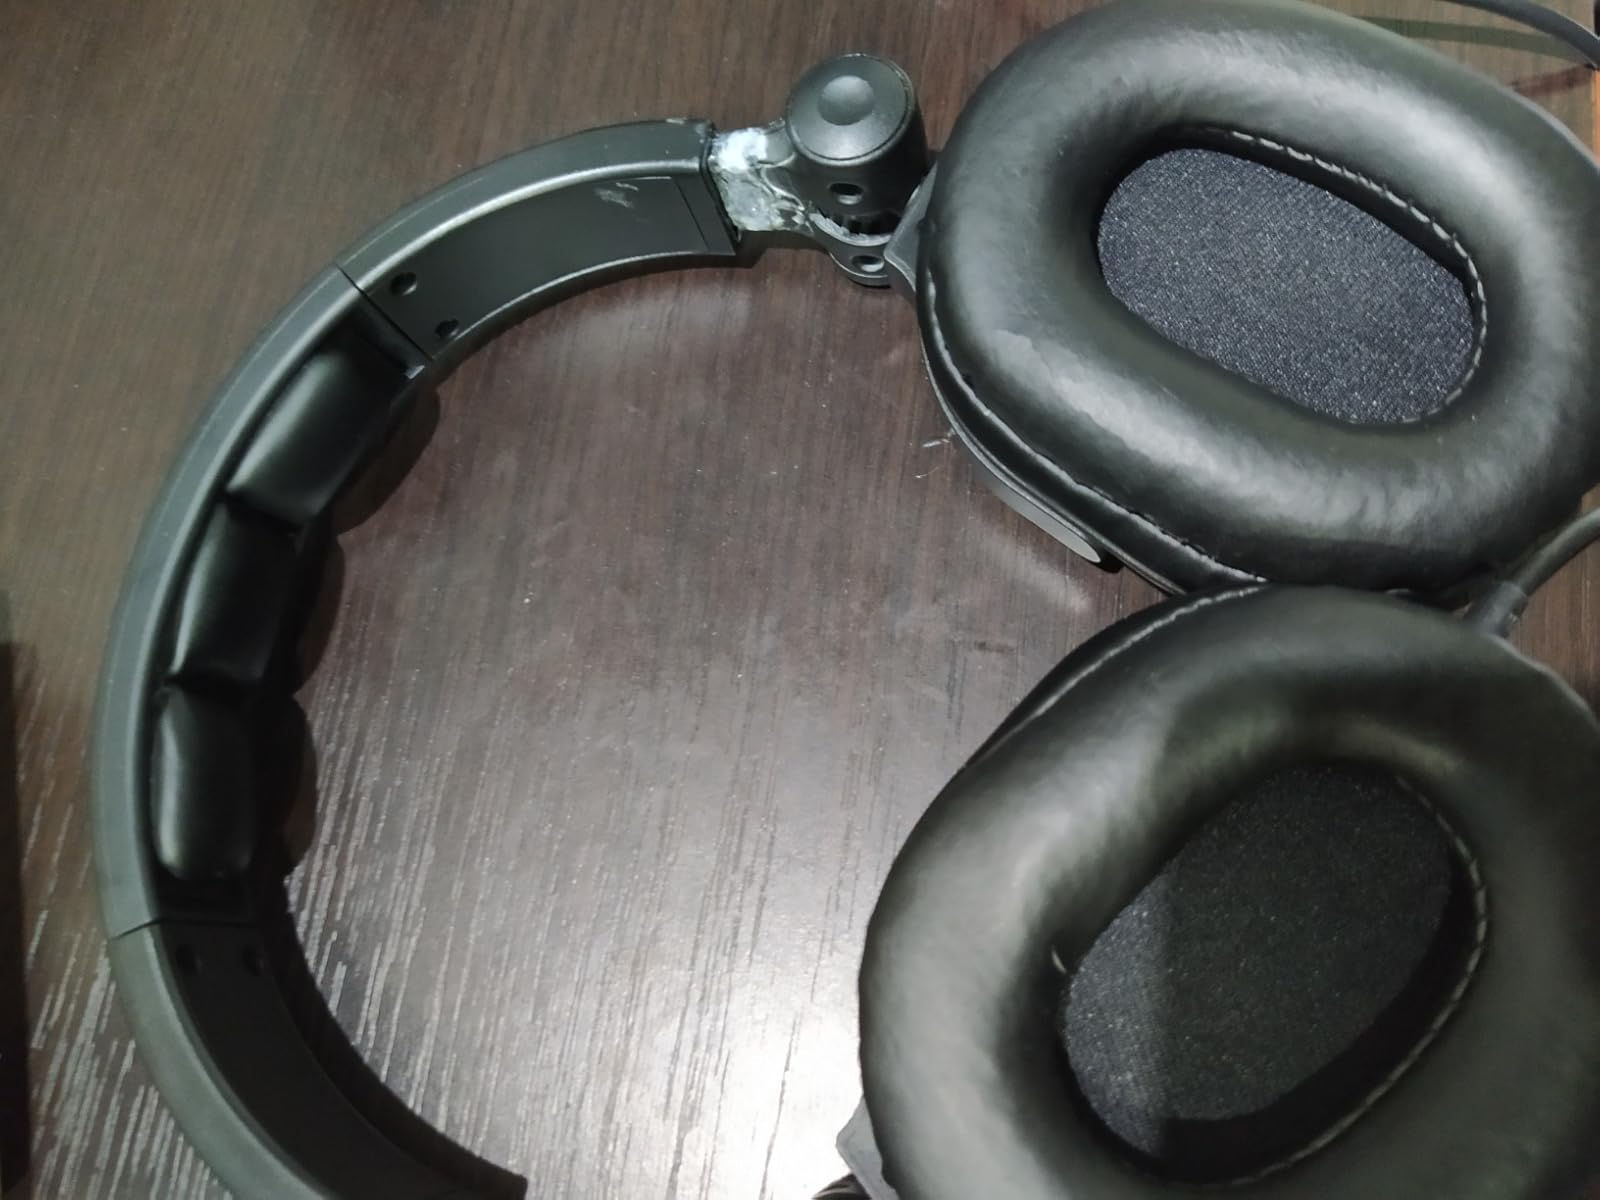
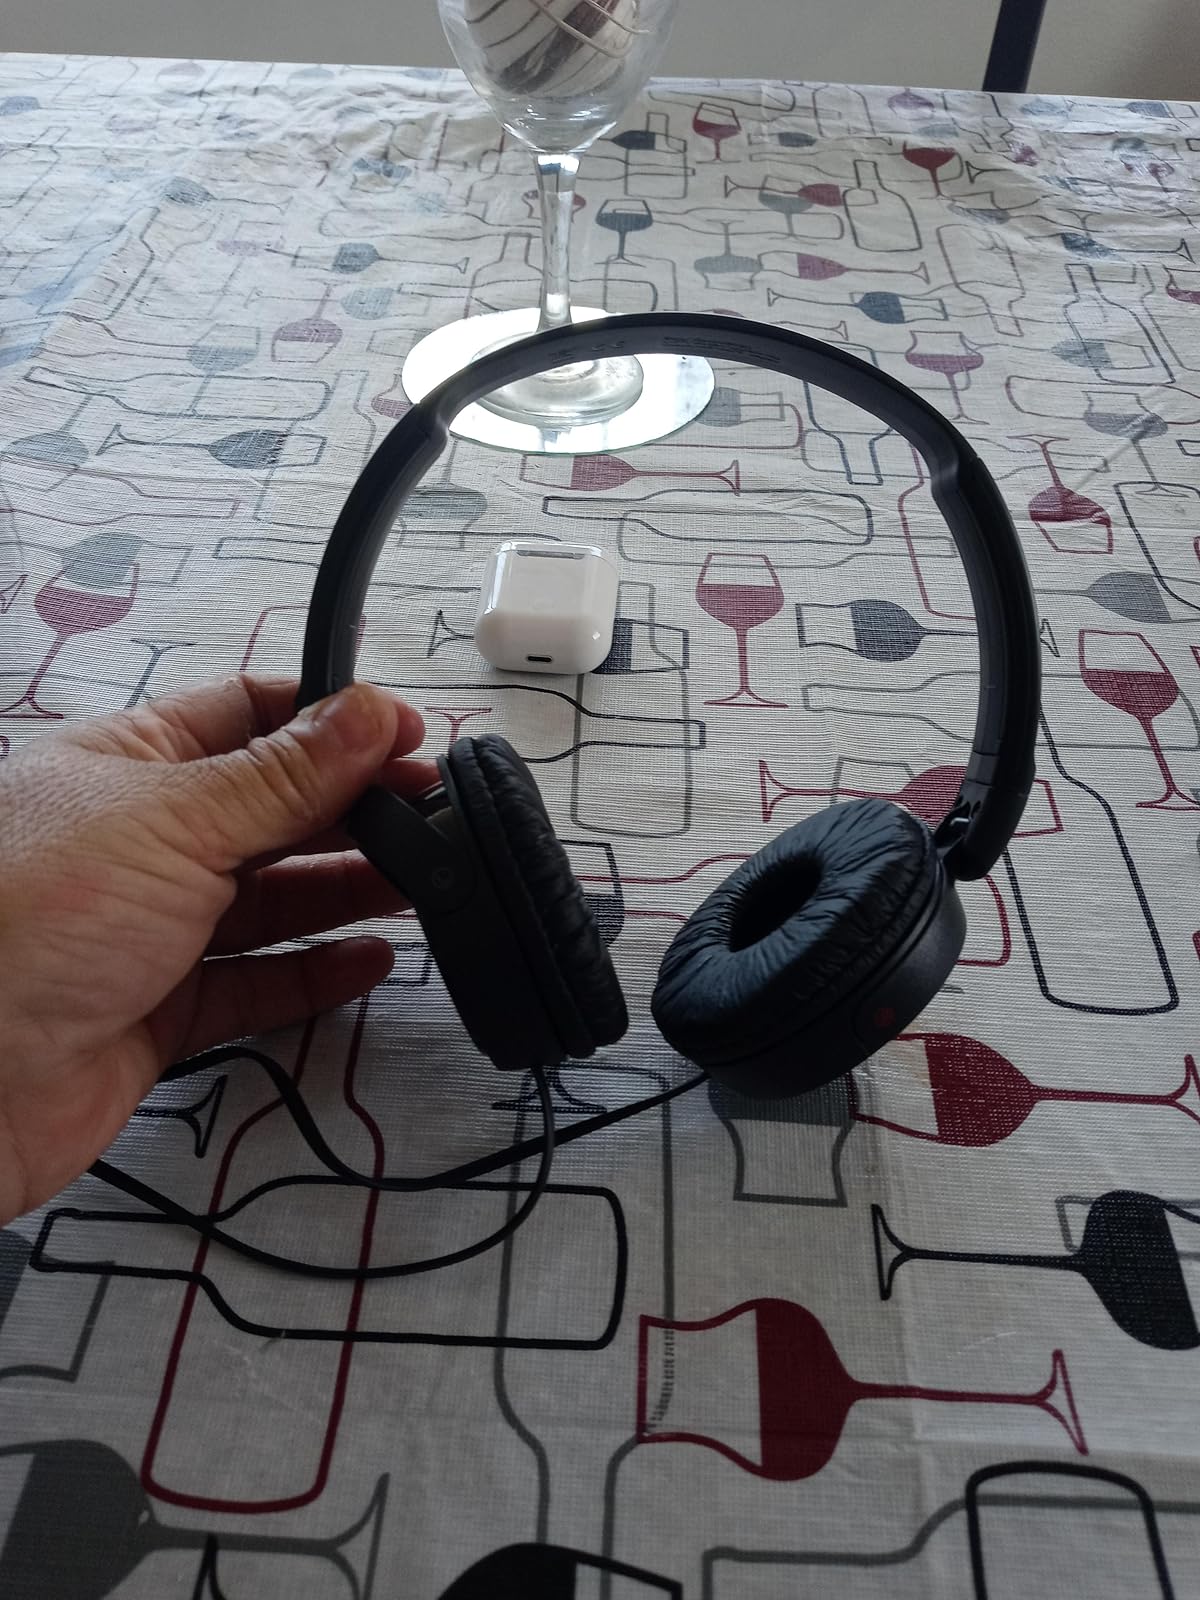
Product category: headphones
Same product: no